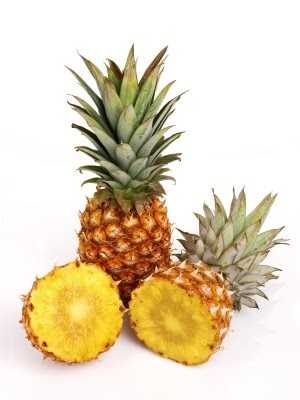
Label: Pineapple